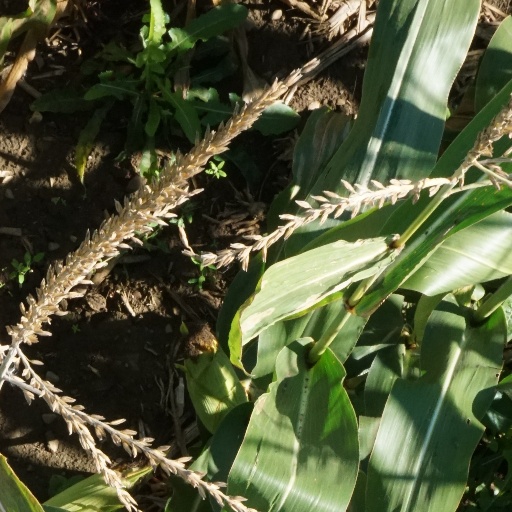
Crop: maize; corn